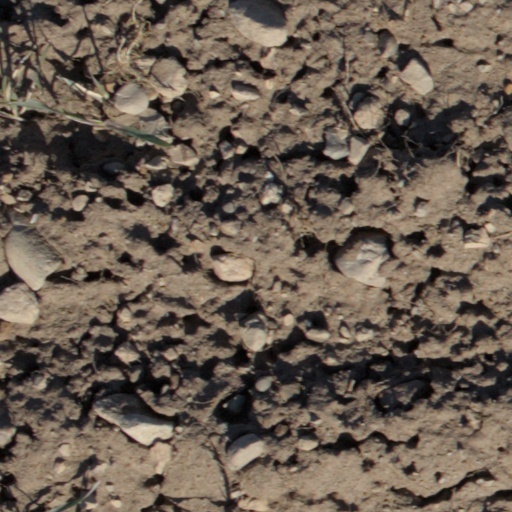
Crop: wheat